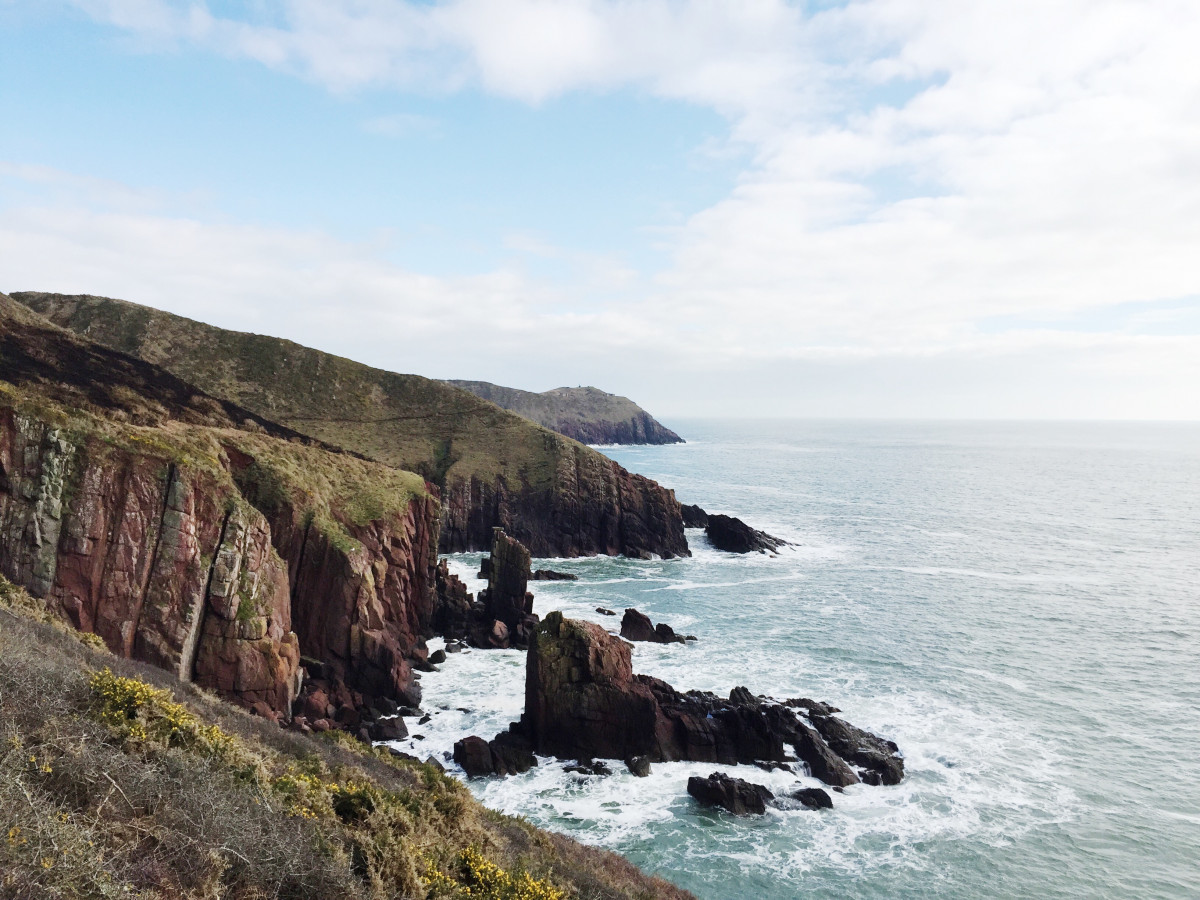
Tags: sea, coast, rock, ocean, shore, cliff, cove, bay, terrain, material, body of water, cape, landform